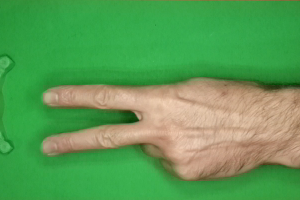
Label: scissors